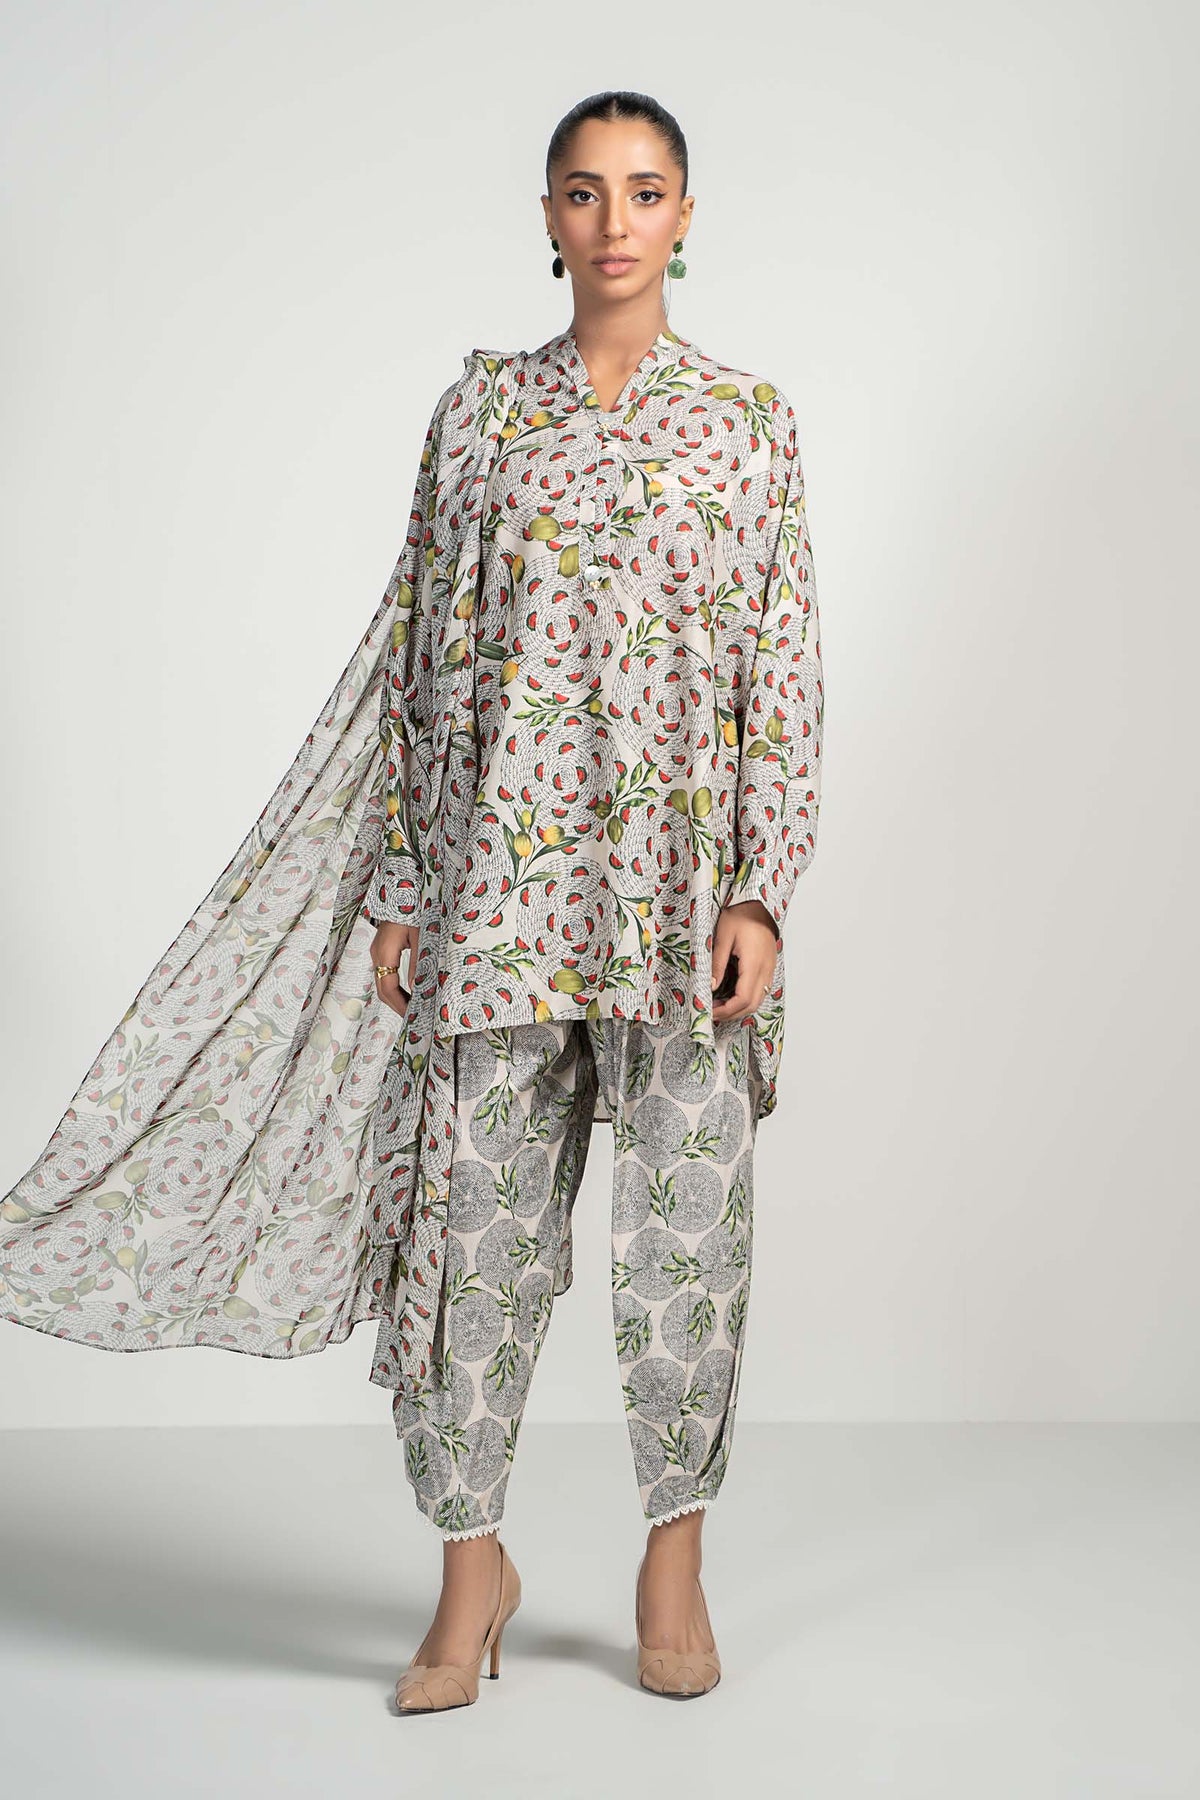
beige multi print cotton tunic pants